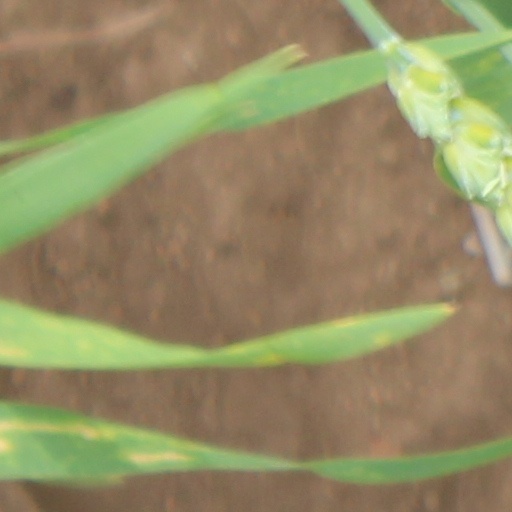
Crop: wheat